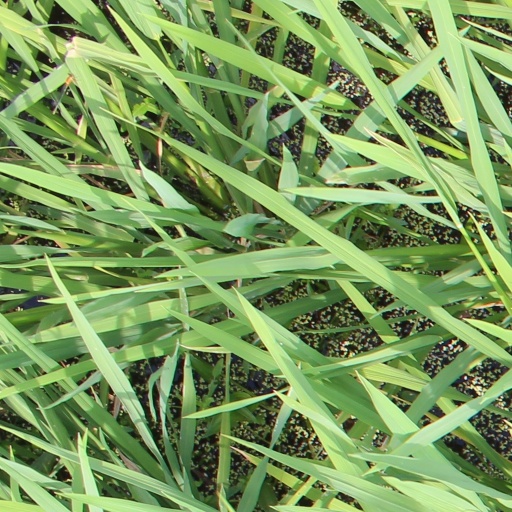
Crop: rice